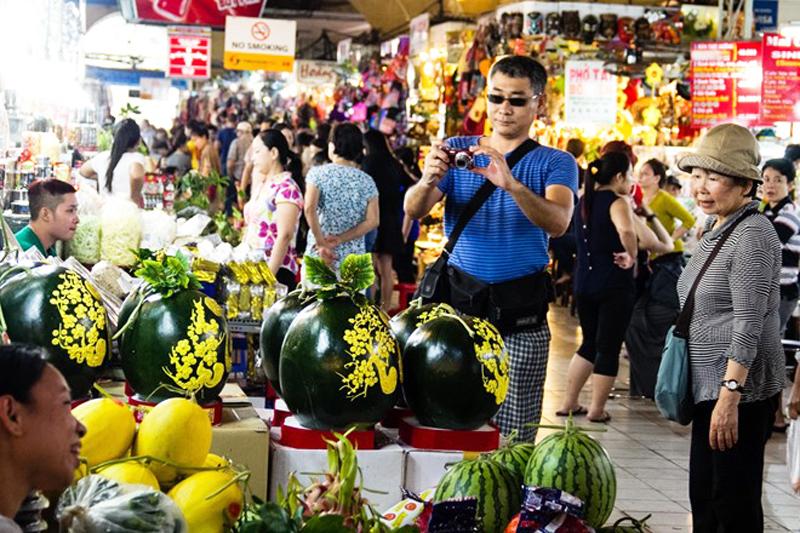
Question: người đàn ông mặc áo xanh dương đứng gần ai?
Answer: một người phụ nữ đội nón tay đeo đồng hồ